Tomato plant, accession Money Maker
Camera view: bottom (45 deg); turntable rotation: 330 degrees
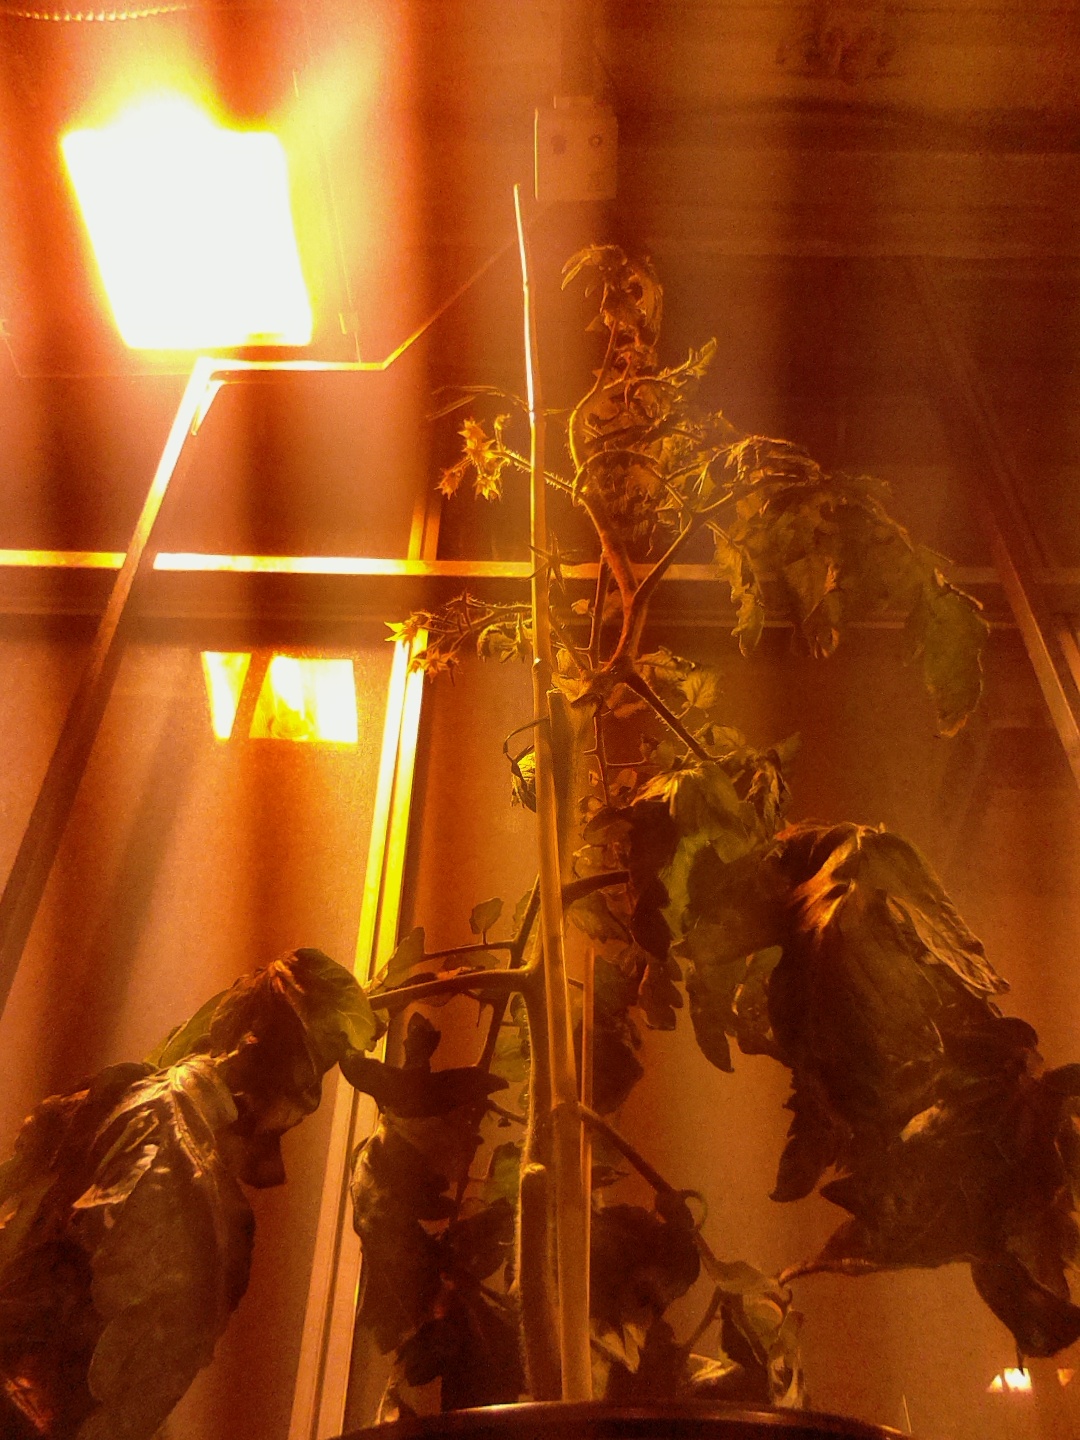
BBCH growth stage 69: End of flowering, 90%-100% of flowers open, more petals falling